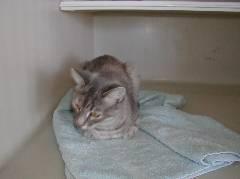
cat